End-sequence profiling

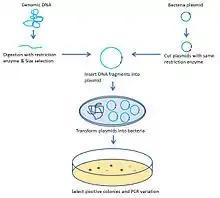
Work flow of bacteria artificial chromosome construction

Before analyzing target genome structural aberration and copy number variation (CNV) with ESP, the target genome is usually amplified and conserved with artificial chromosome construction. The classic strategy to construct an artificial chromosome is bacterial artificial chromosome (BAC). Basically, the target chromosome is randomly digested and inserted into plasmids which are transformed and cloned in bacteria. The size of fragments inserted is 150–350 kb. Another commonly used artificial chromosome is fosmid. The difference between BAC and fosmids is the size of the DNA inserted. Fosmids can only hold 40 kb DNA fragments, which allows a more accurate breakpoint determination.